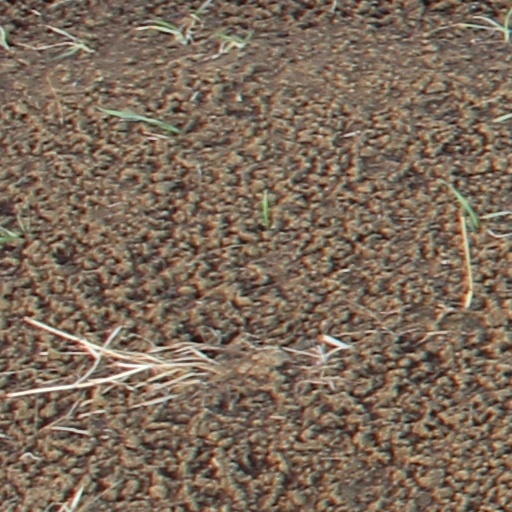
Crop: wheat